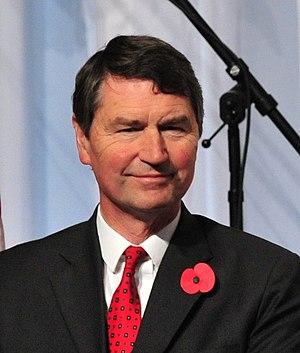
Le vice-amiral Sir Timothy Laurence, né le 1ᵉʳ mars 1955 à Londres dans le quartier de Camberwell, est un officier de marine britannique. Il est le second mari de la princesse Anne du Royaume-Uni, qu'il a épousée selon le rite presbytérien écossais à l'église paroissiale de Crathie, près du château de Balmoral. En effet, cette église protestante autorise le remariage des divorcés, ce qui n'est pas le cas de l'église anglicane. C'est pour cette raison qu'il ne fait donc pas officiellement partie de la famille royale britannique, bien qu'il ait été anobli par la reine Élisabeth II du titre de chevalier commandeur de l'ordre royal de Victoria, le 14 juin 2011.